James Burnes (surgeon)

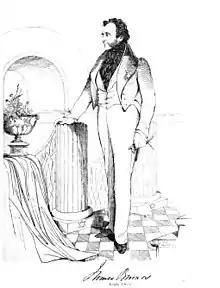
James Burnes by Colesworthey Grant

James Burnes (12 February 1801–19 September 1862) was a Scottish doctor and surgeon in India, who became physician-general of Bombay.